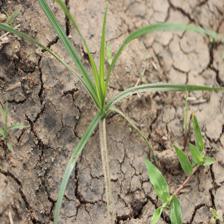
Label: Grass